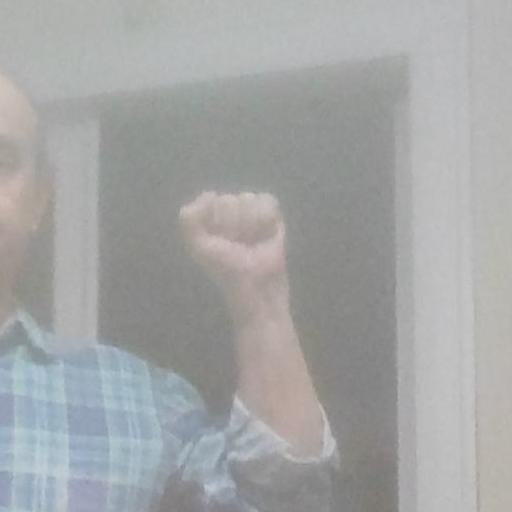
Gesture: fist